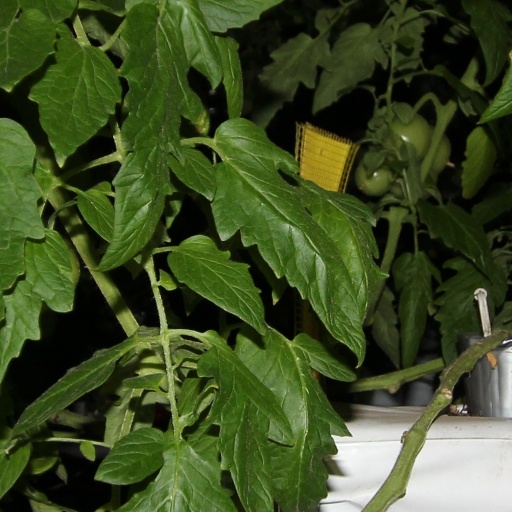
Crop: tomato